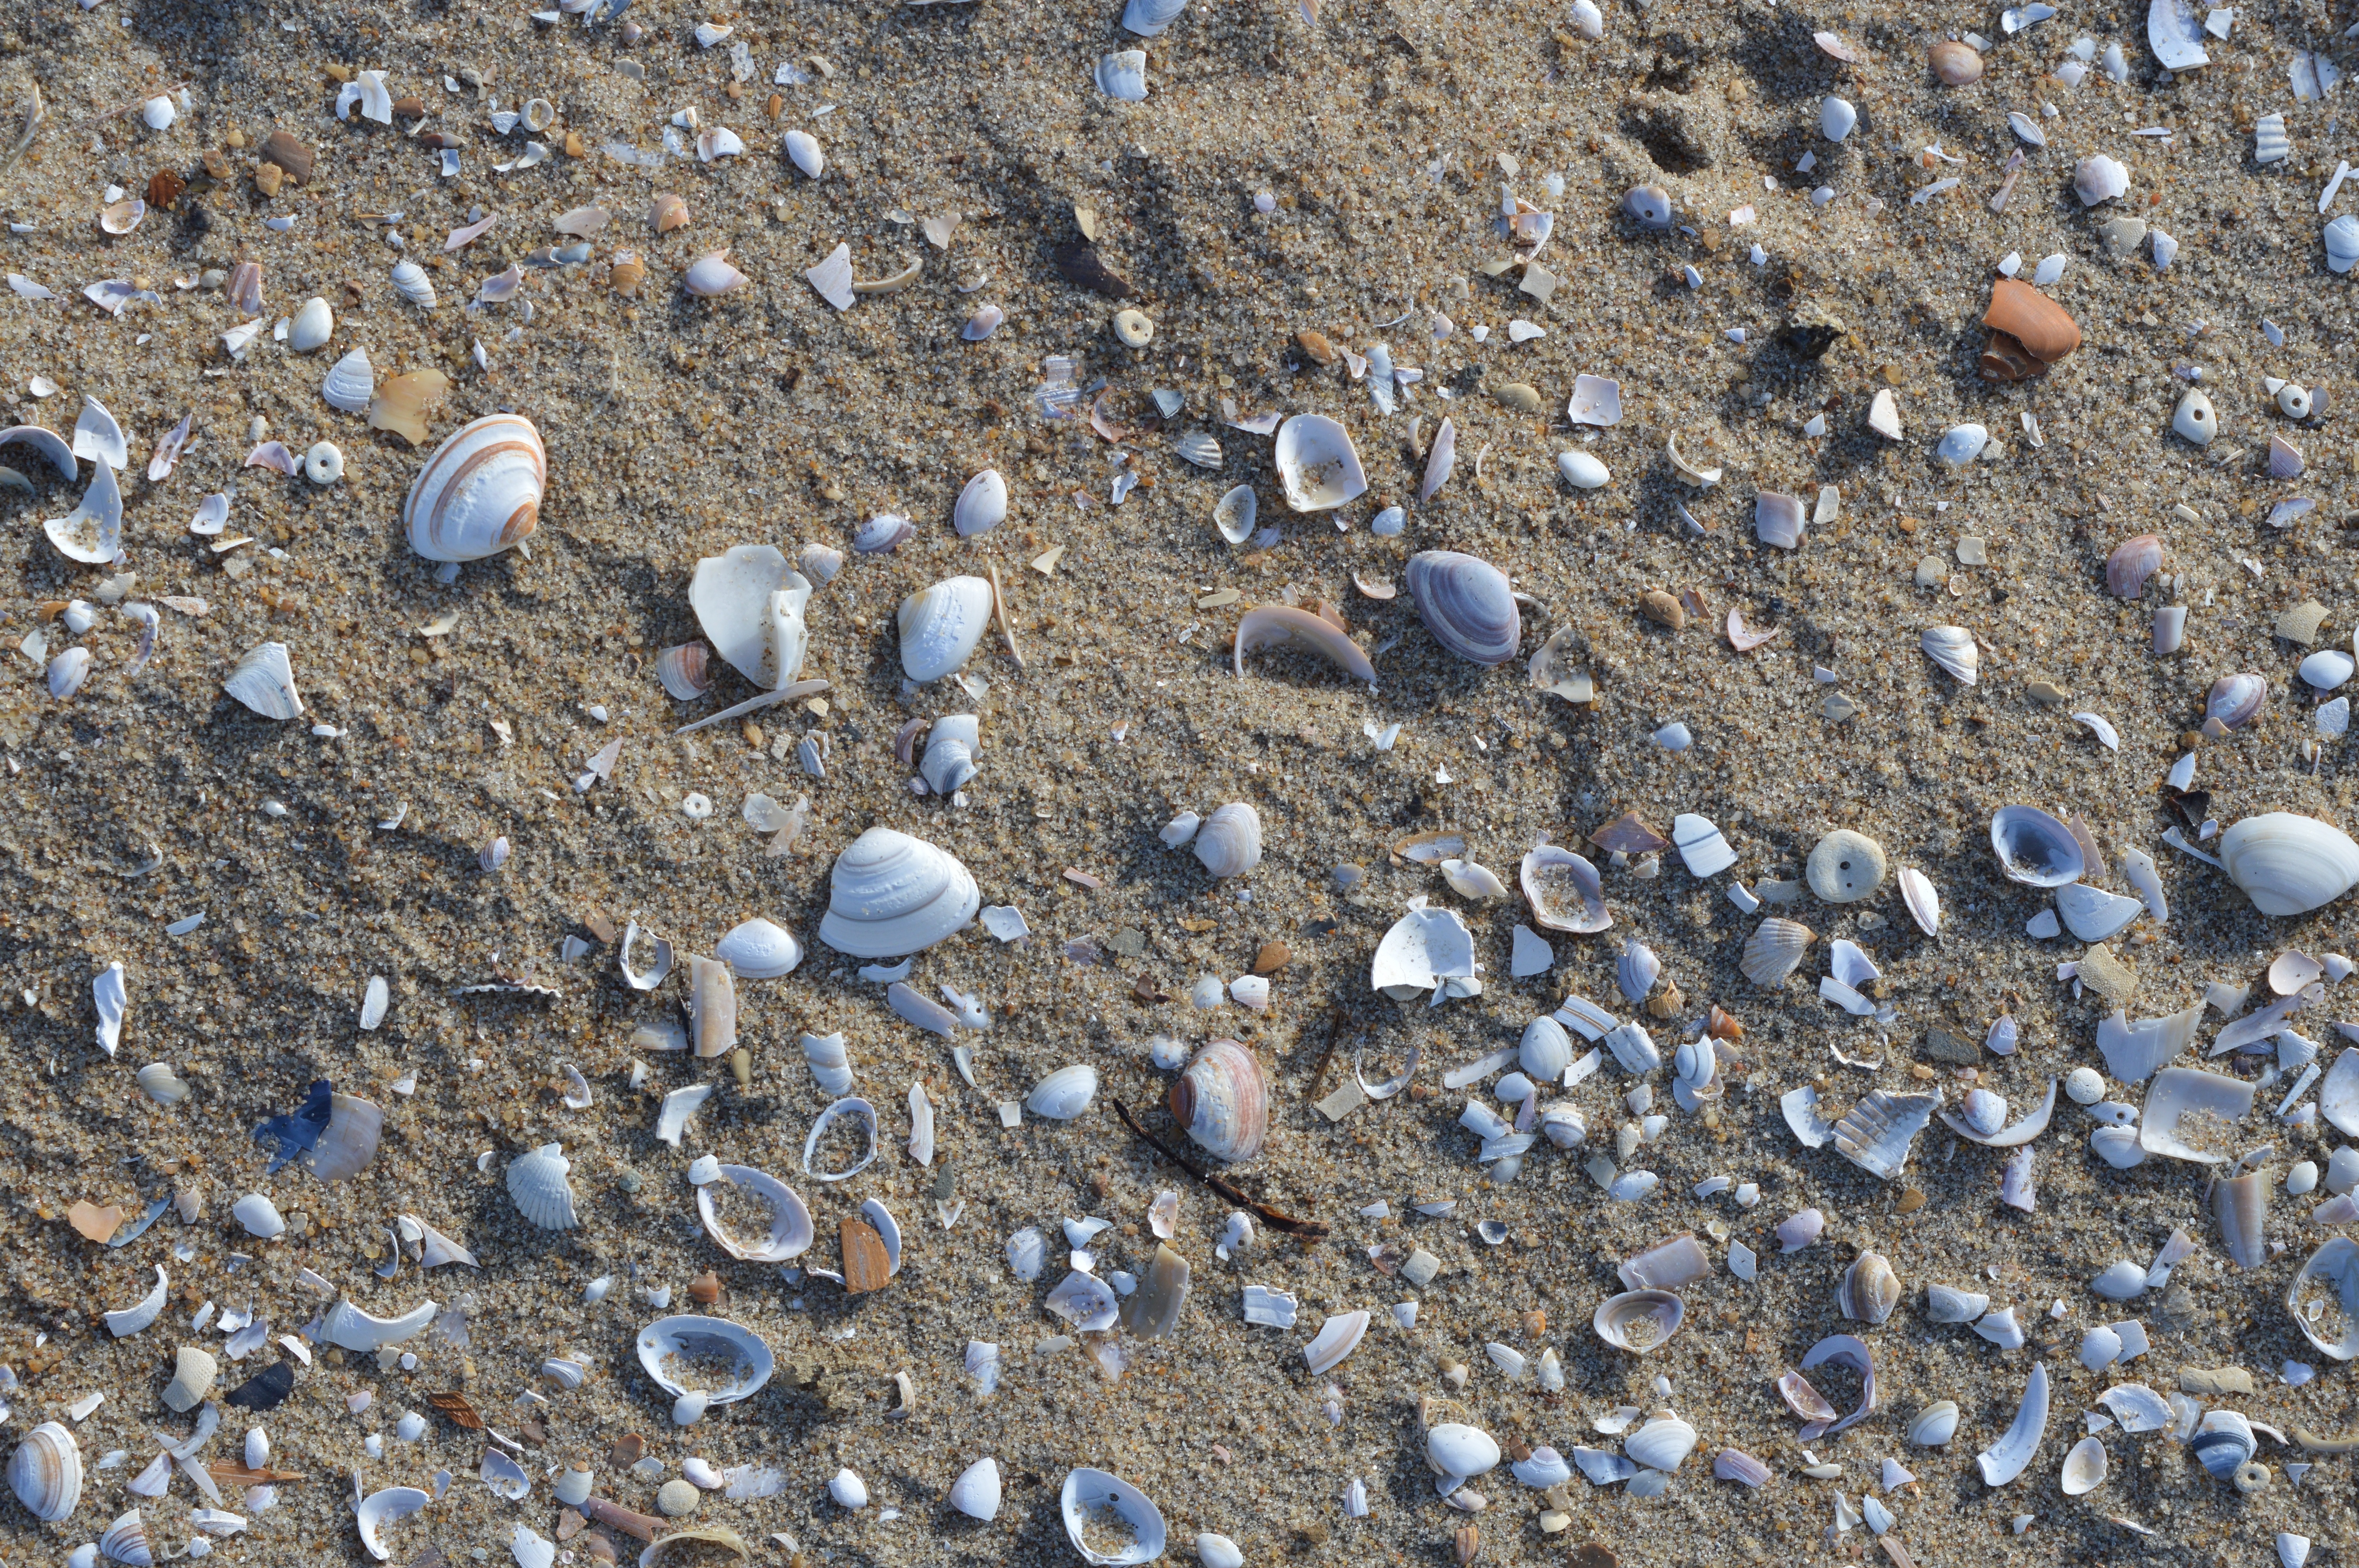
beach, nature, sand, rock, pebble, soil, material, shell, shells, background, geology, gravel, shelling, road surface